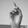
ASL letter: D